Pedro Cavadas (surgeon)

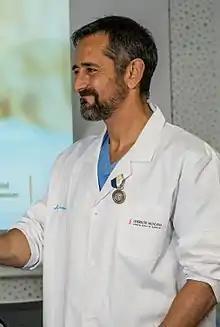
Image of Pedro Cavadas

Pedro Carlos Cavadas Rodríguez (born November 1965, in Valencia) is a Spanish surgeon.